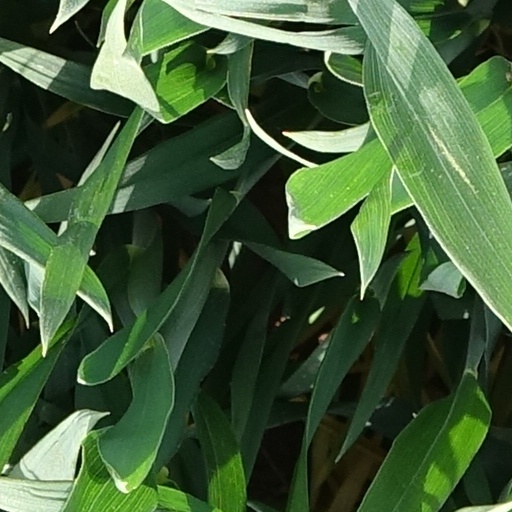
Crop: wheat